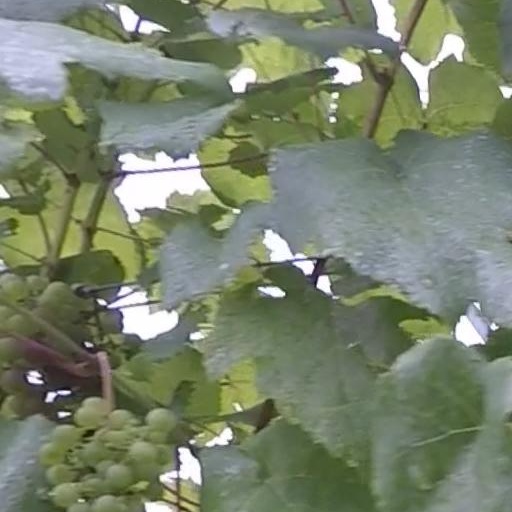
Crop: grape